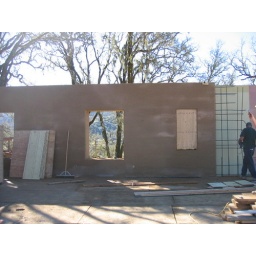
Rhe small window is over the guest bath tub